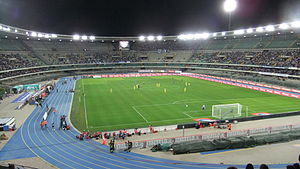
Stadio Marc'Antonio Bentegodi
Stadio Marc'Antonio Bentegodi er et fodboldstadion beliggende i Verona, Italien. Stadionet har en kapacitet på 38.402, og er hjemmebane for Serie A klubberne Chievo Verona og Hellas Verona.